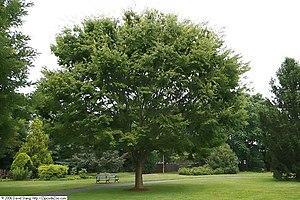
Le zelkova du Japon est un arbre caducifolié aux feuilles dentelées lancéolées de la famille des Ulmaceae. Il est appelé keyaki au Japon. Philipp Franz von Siebold, l'a introduit aux Pays-Bas en 1830.